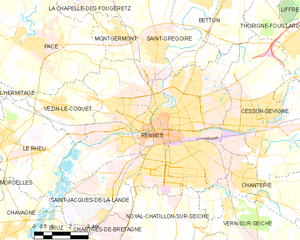
Rennes
Kort over kommunen
Kort over kommunen
Rennes er Bretagnes hovedby.